List of characters in the Breaking Bad franchise

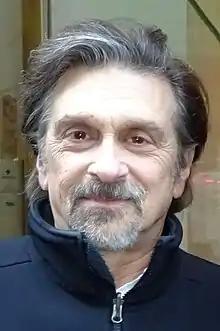
Dennis Boutsikaris

Marshall Joseph "Joey" Dixon (played by Josh Fadem), aka Camera Guy, is the cameraman of the college filmmaking crew Jimmy McGill occasionally uses to shoot TV ads and other events. Jimmy originally referred to him only as Camera Guy. Jimmy also initially refers to the other crew members only by the functions they perform. After graduating, Joey is shown guest lecturing at the college and working in its audiovisual equipment center. He, Phil, and Cheri would go on to create the "Filmmaker Training" series of videos of informational tips and tricks for filmmaking, in which Kim also made an appearance.